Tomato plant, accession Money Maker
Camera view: tilt-top (135 deg); turntable rotation: 240 degrees
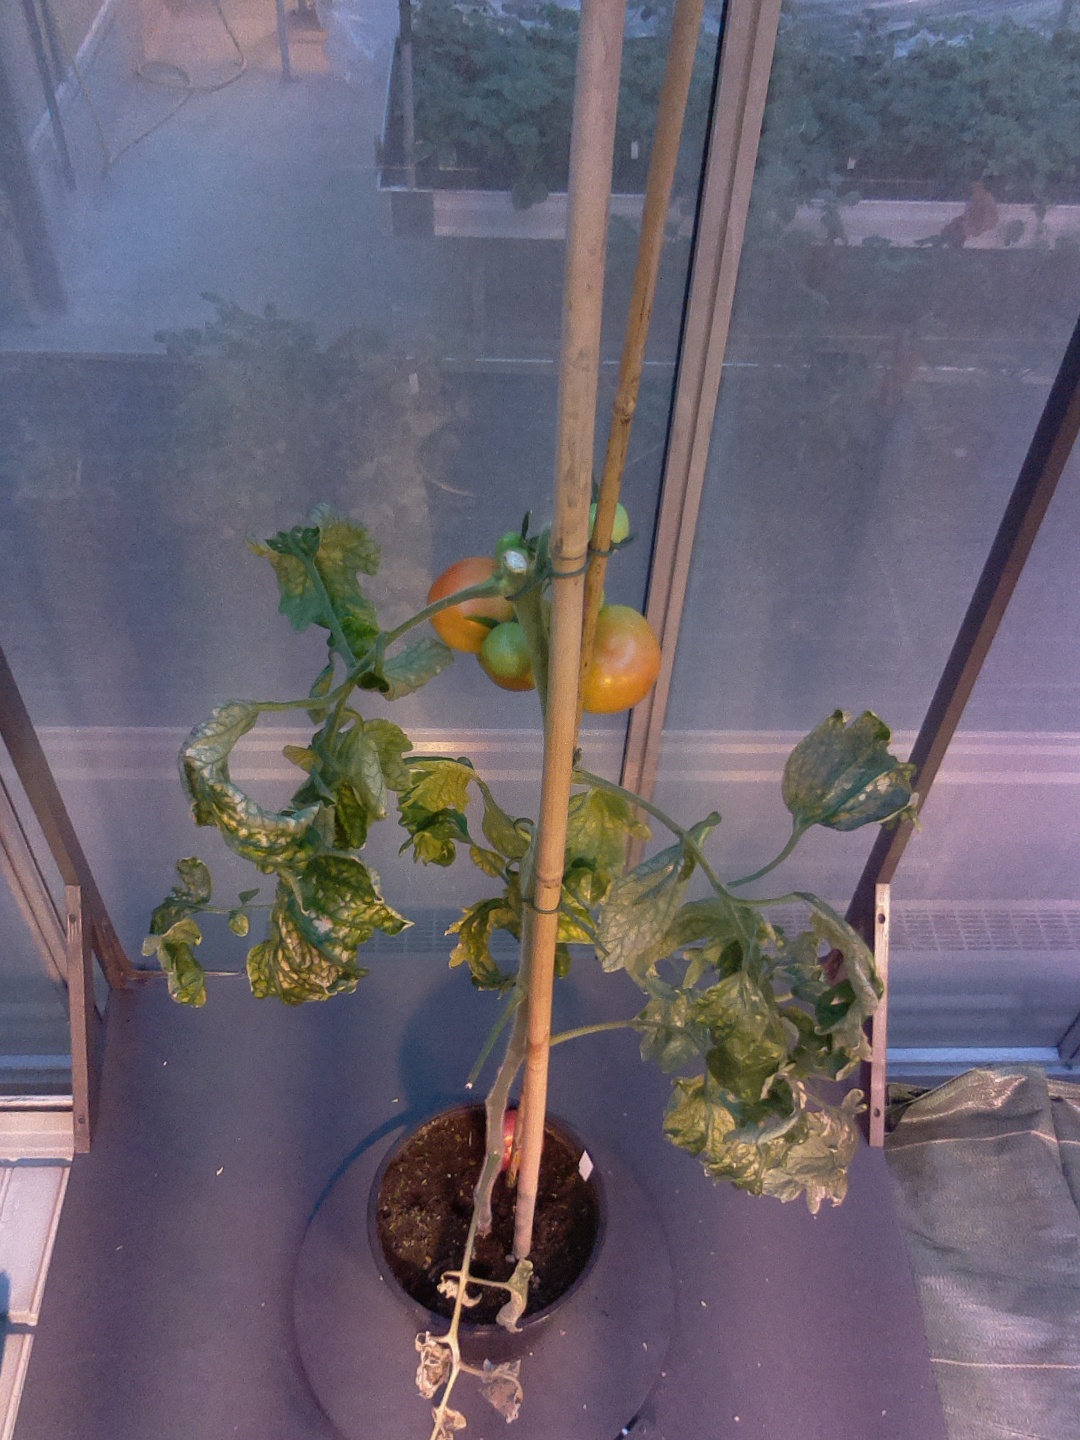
BBCH growth stage 80: fruits start showing typical ripe color (orange -> red)